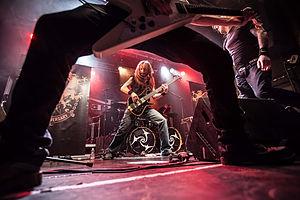
No Return aux Trinitaires de Metz le 24 janvier 2014
No Return est un groupe de thrash et death metal français, originaire de Mériel, dans le Val d'Oise. Formé en 1989, le groupe figure parmi les précurseurs de la scène thrash et death.